Provo School District

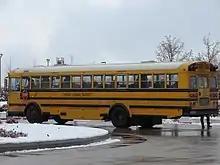
Provo City School District bus, January 2016

The school district is run by a school board elected by city residents. The districts for electing the school board members are drawn by the Provo City Council. There are currently 17,800 students enrolled.